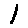
Label: 1